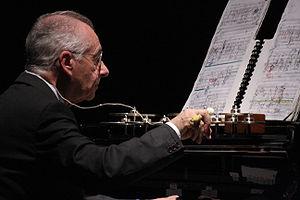
Antonio Ballista est un pianiste italien.